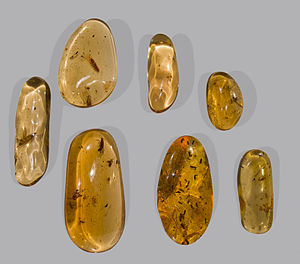
Kopal
Kopal fra Madagaskar.
Kopal er en fælles betegnelse for adskillige sorter harpiks, der bruges i farve- og lakfabrikation. Kopaler bruges også i visse former for røgelse bl.a. kongerøgelse. De inddeles i bløde og hårde kopaler. Nogle af kopalerne er fossile og nærmer sig rav.